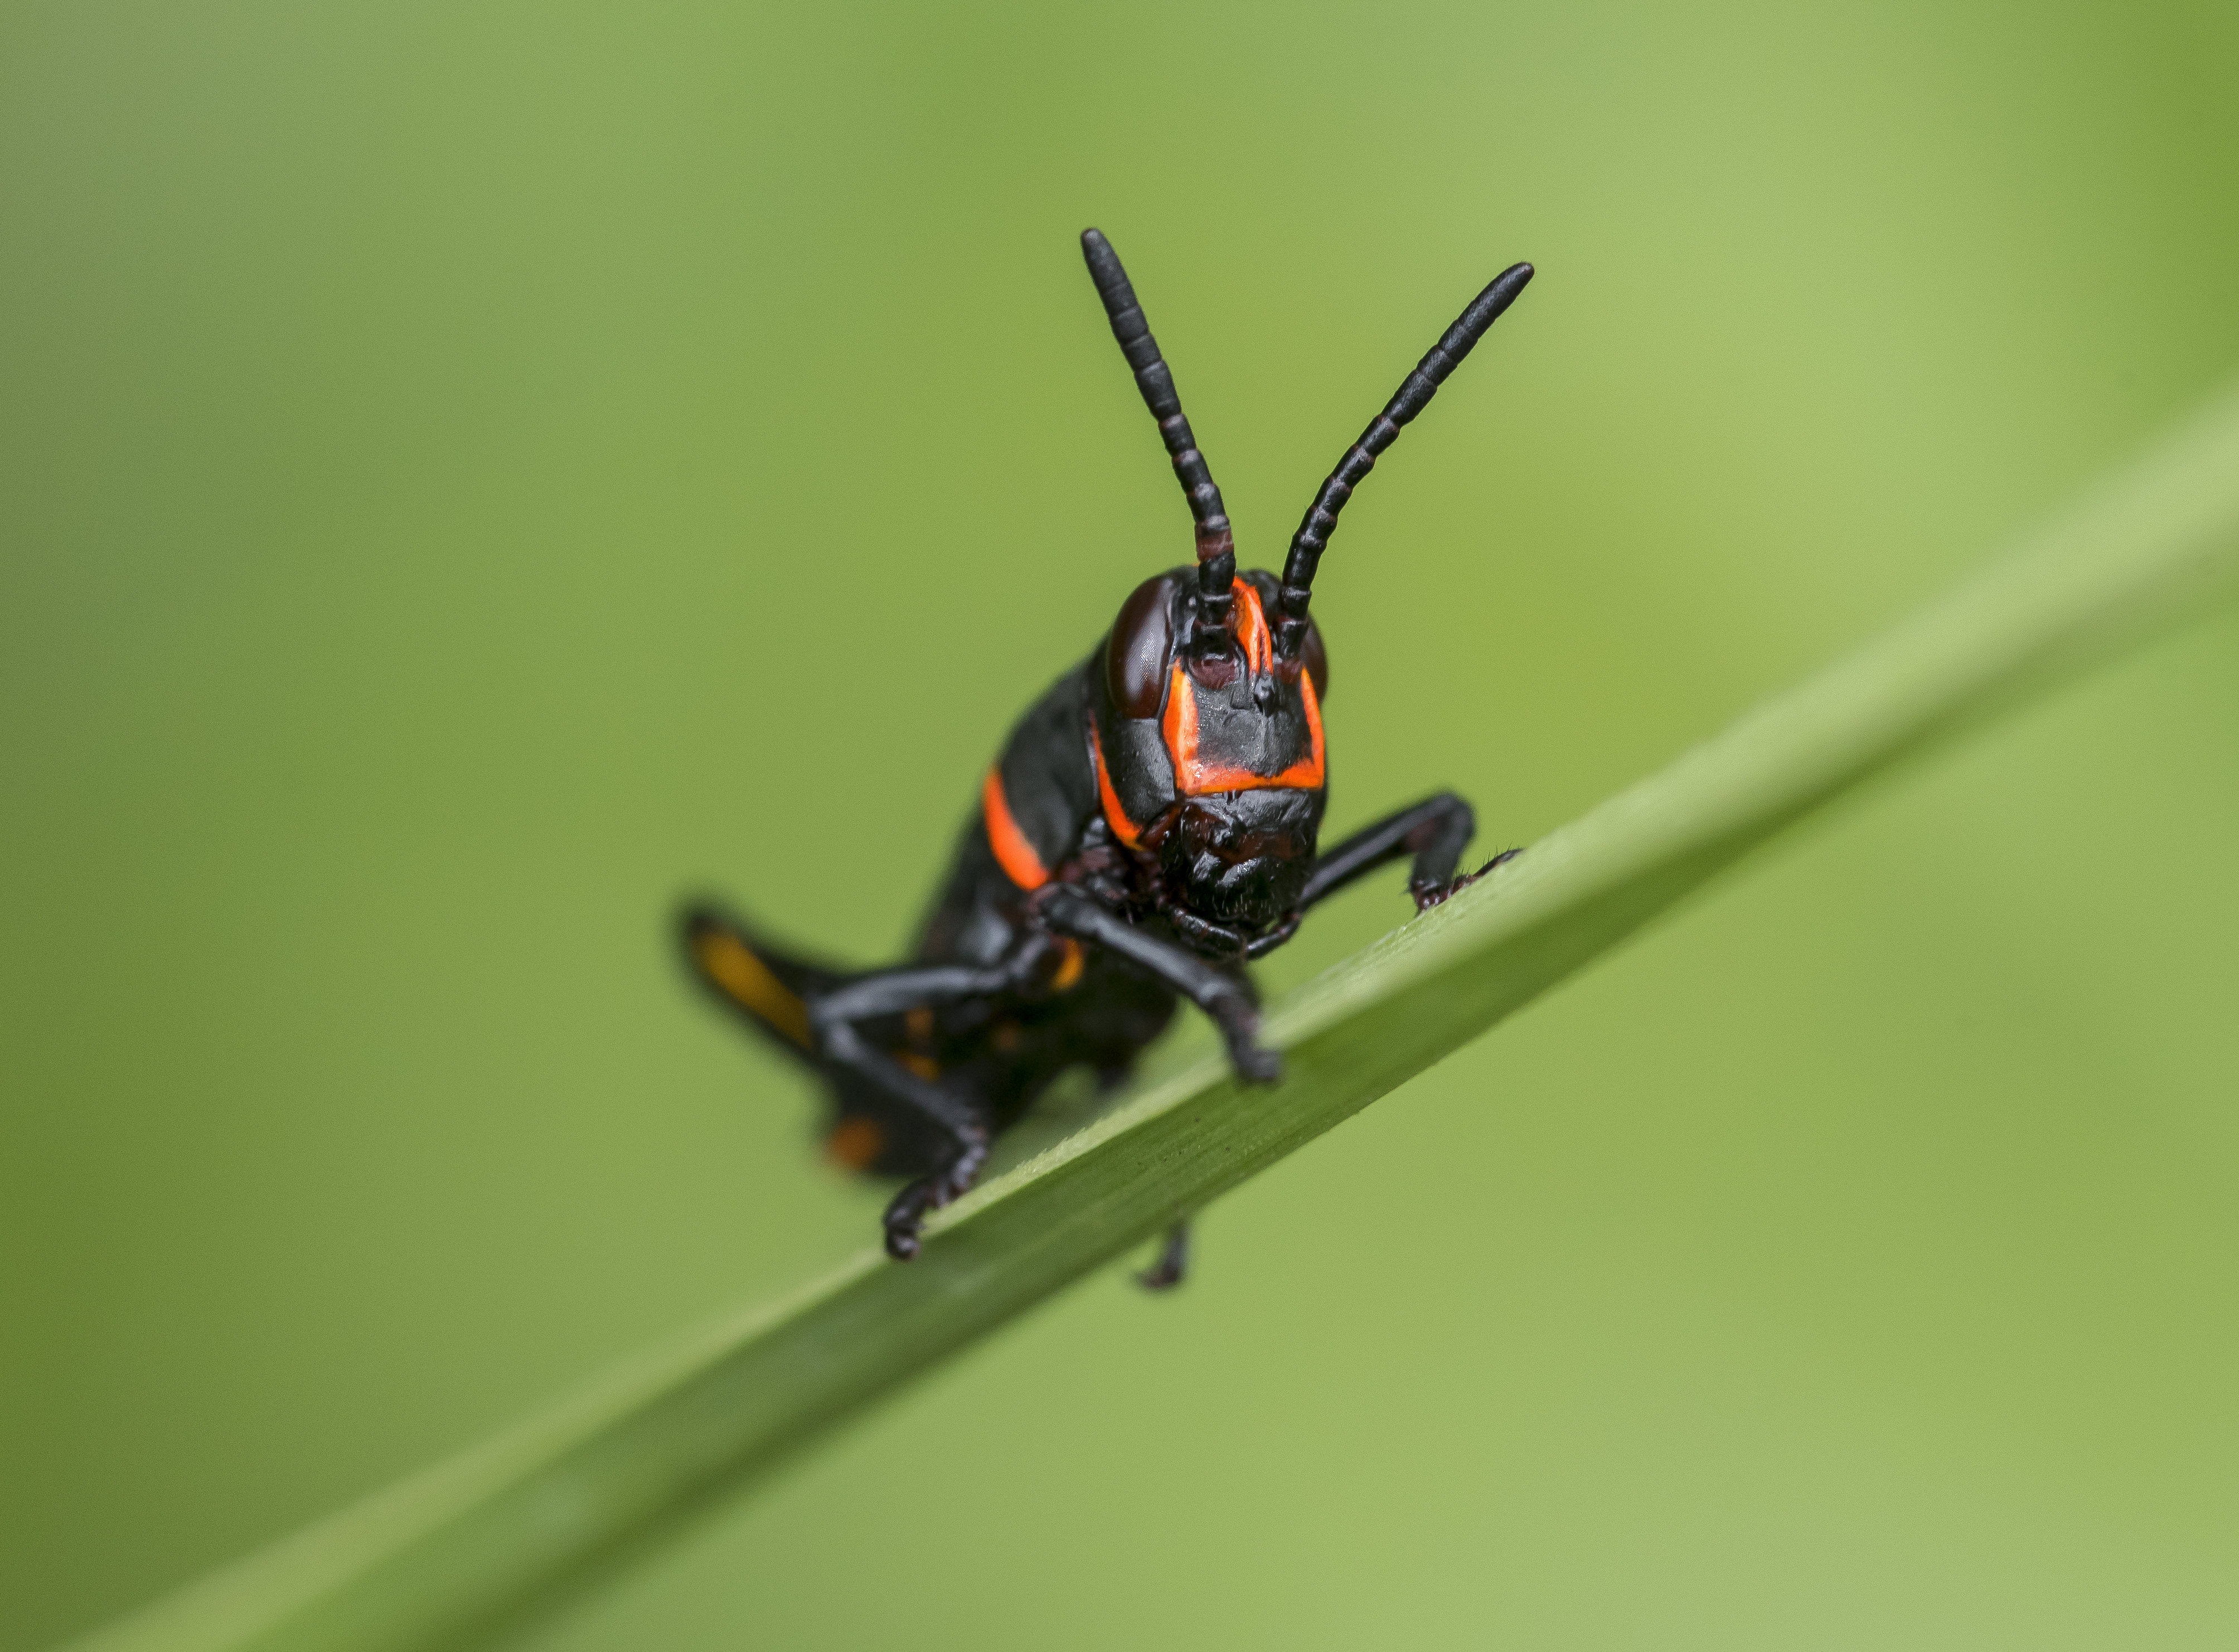
grass, blur, photography, leaf, animal, antenna, green, insect, macro, fauna, invertebrate, close up, outdoors, locust, macro photography, arthropod